Phillips Exeter Academy Library

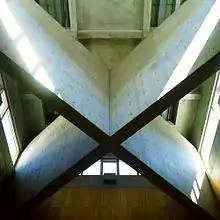
Massive cross beams that diffuse the light at the top of the atrium

The specifications of the academy's building committee called for a large number of carrels (the library has 210) and for the carrels to be placed near windows so they could receive natural light. The latter point matched Kahn's personal inclinations exactly because he himself strongly preferred natural light: "He is also known to have worked by a window, refusing to switch on an electric light even on the darkest of days." Each pair of carrels has a large window above, and each individual carrel has a small window at desk height with a sliding panel for adjusting the light.